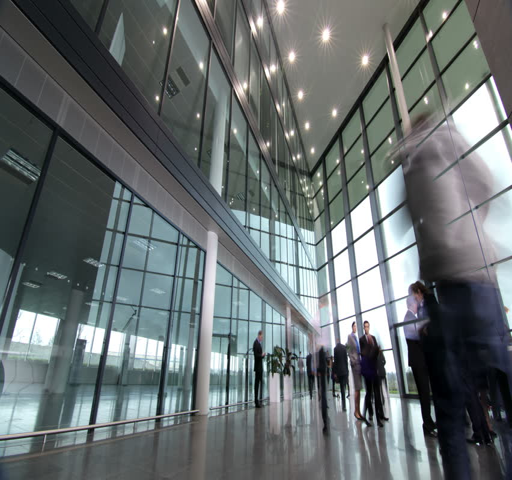
time lapse of diverse business group in a large modern corporate building